Watertown Masonic Temple

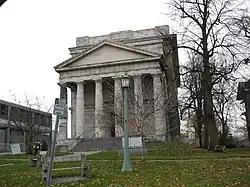
Watertown Masonic Temple, November 2009

Watertown Masonic Temple is a historic building and former Masonic hall located in Watertown in Jefferson County, New York. It was constructed in 1914 as a meeting hall for a local Masonic lodge and is a three-story building in the Neoclassical style, with a masonry and steel structure. The front of the building features a large prostyle temple front with six Doric columns supporting a triangular pediment. It was listed on the National Register of Historic Places in 1980.